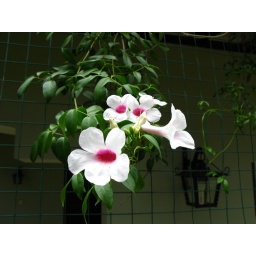
Very nice flowers at my house in Sri Lanka